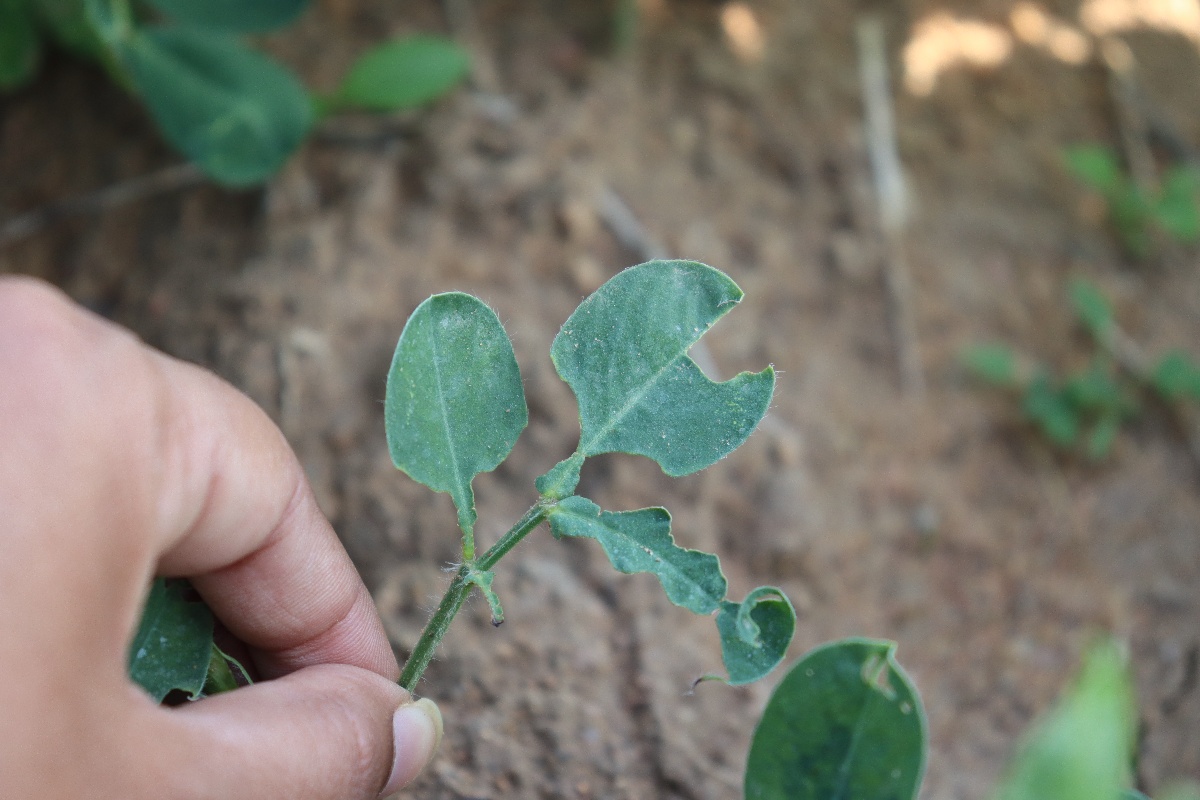
Label: early_leaf_spot